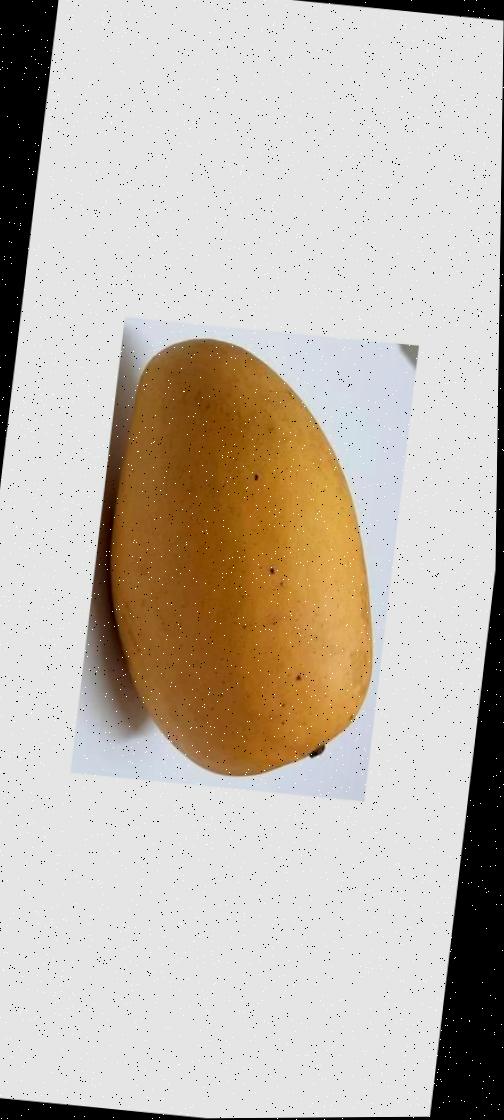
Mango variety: Katimon